Carole Harmel

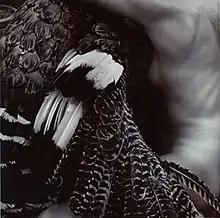
Carole Harmel, "Bird" series, hand colored B&W silver gelatin print, 10" x 10", 1983.

In the Cocteau-influenced "Bird" series (1983), Harmel used framing to fragment and abstract her explorations of the "Leda and the Swan" myth in tightly cropped, voyeuristic images of a nude female and an undefinable birdlike creature hinting at intimacy. Critic Devonna Pieszak wrote that the images' simultaneous evocation of bestial/tender and fascinating/repulsive "reclaim for sexuality the mysterious anxieties and anticipations contemporary explicitness eliminates."